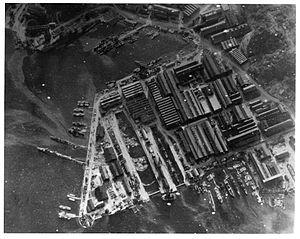
L'arsenal naval de Yokosuka est l'un des quatre principaux chantiers navals de la marine impériale japonaise. Il était situé à Yokosuka dans la préfecture de Kanagawa sur la baie de Tokyo, au sud de Yokohama. De nos jours, l'arsenal de Yokosuka, démantelé en 1945, accueille la base navale américaine la plus importante du Pacifique. Les forces d'autodéfense japonaises utilisent également les équipements les plus anciens du chantier naval, en particulier les bassins construits avec les Français.
L'attaque de Yokosuka est un raid aérien mené par l'US Navy le 18 juillet 1945 contre l'arsenal naval de Yokosuka pendant les dernières semaines de la guerre du Pacifique.